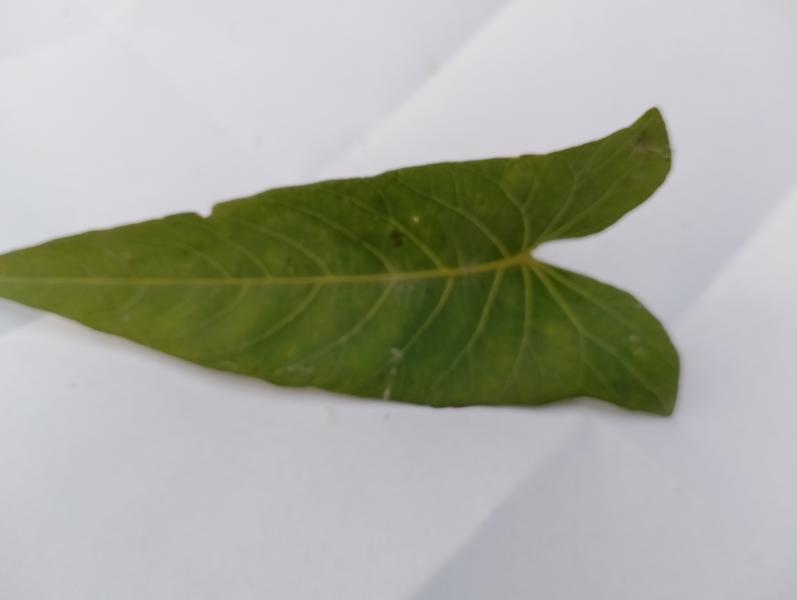
Weed species: Ipomoea aquatic